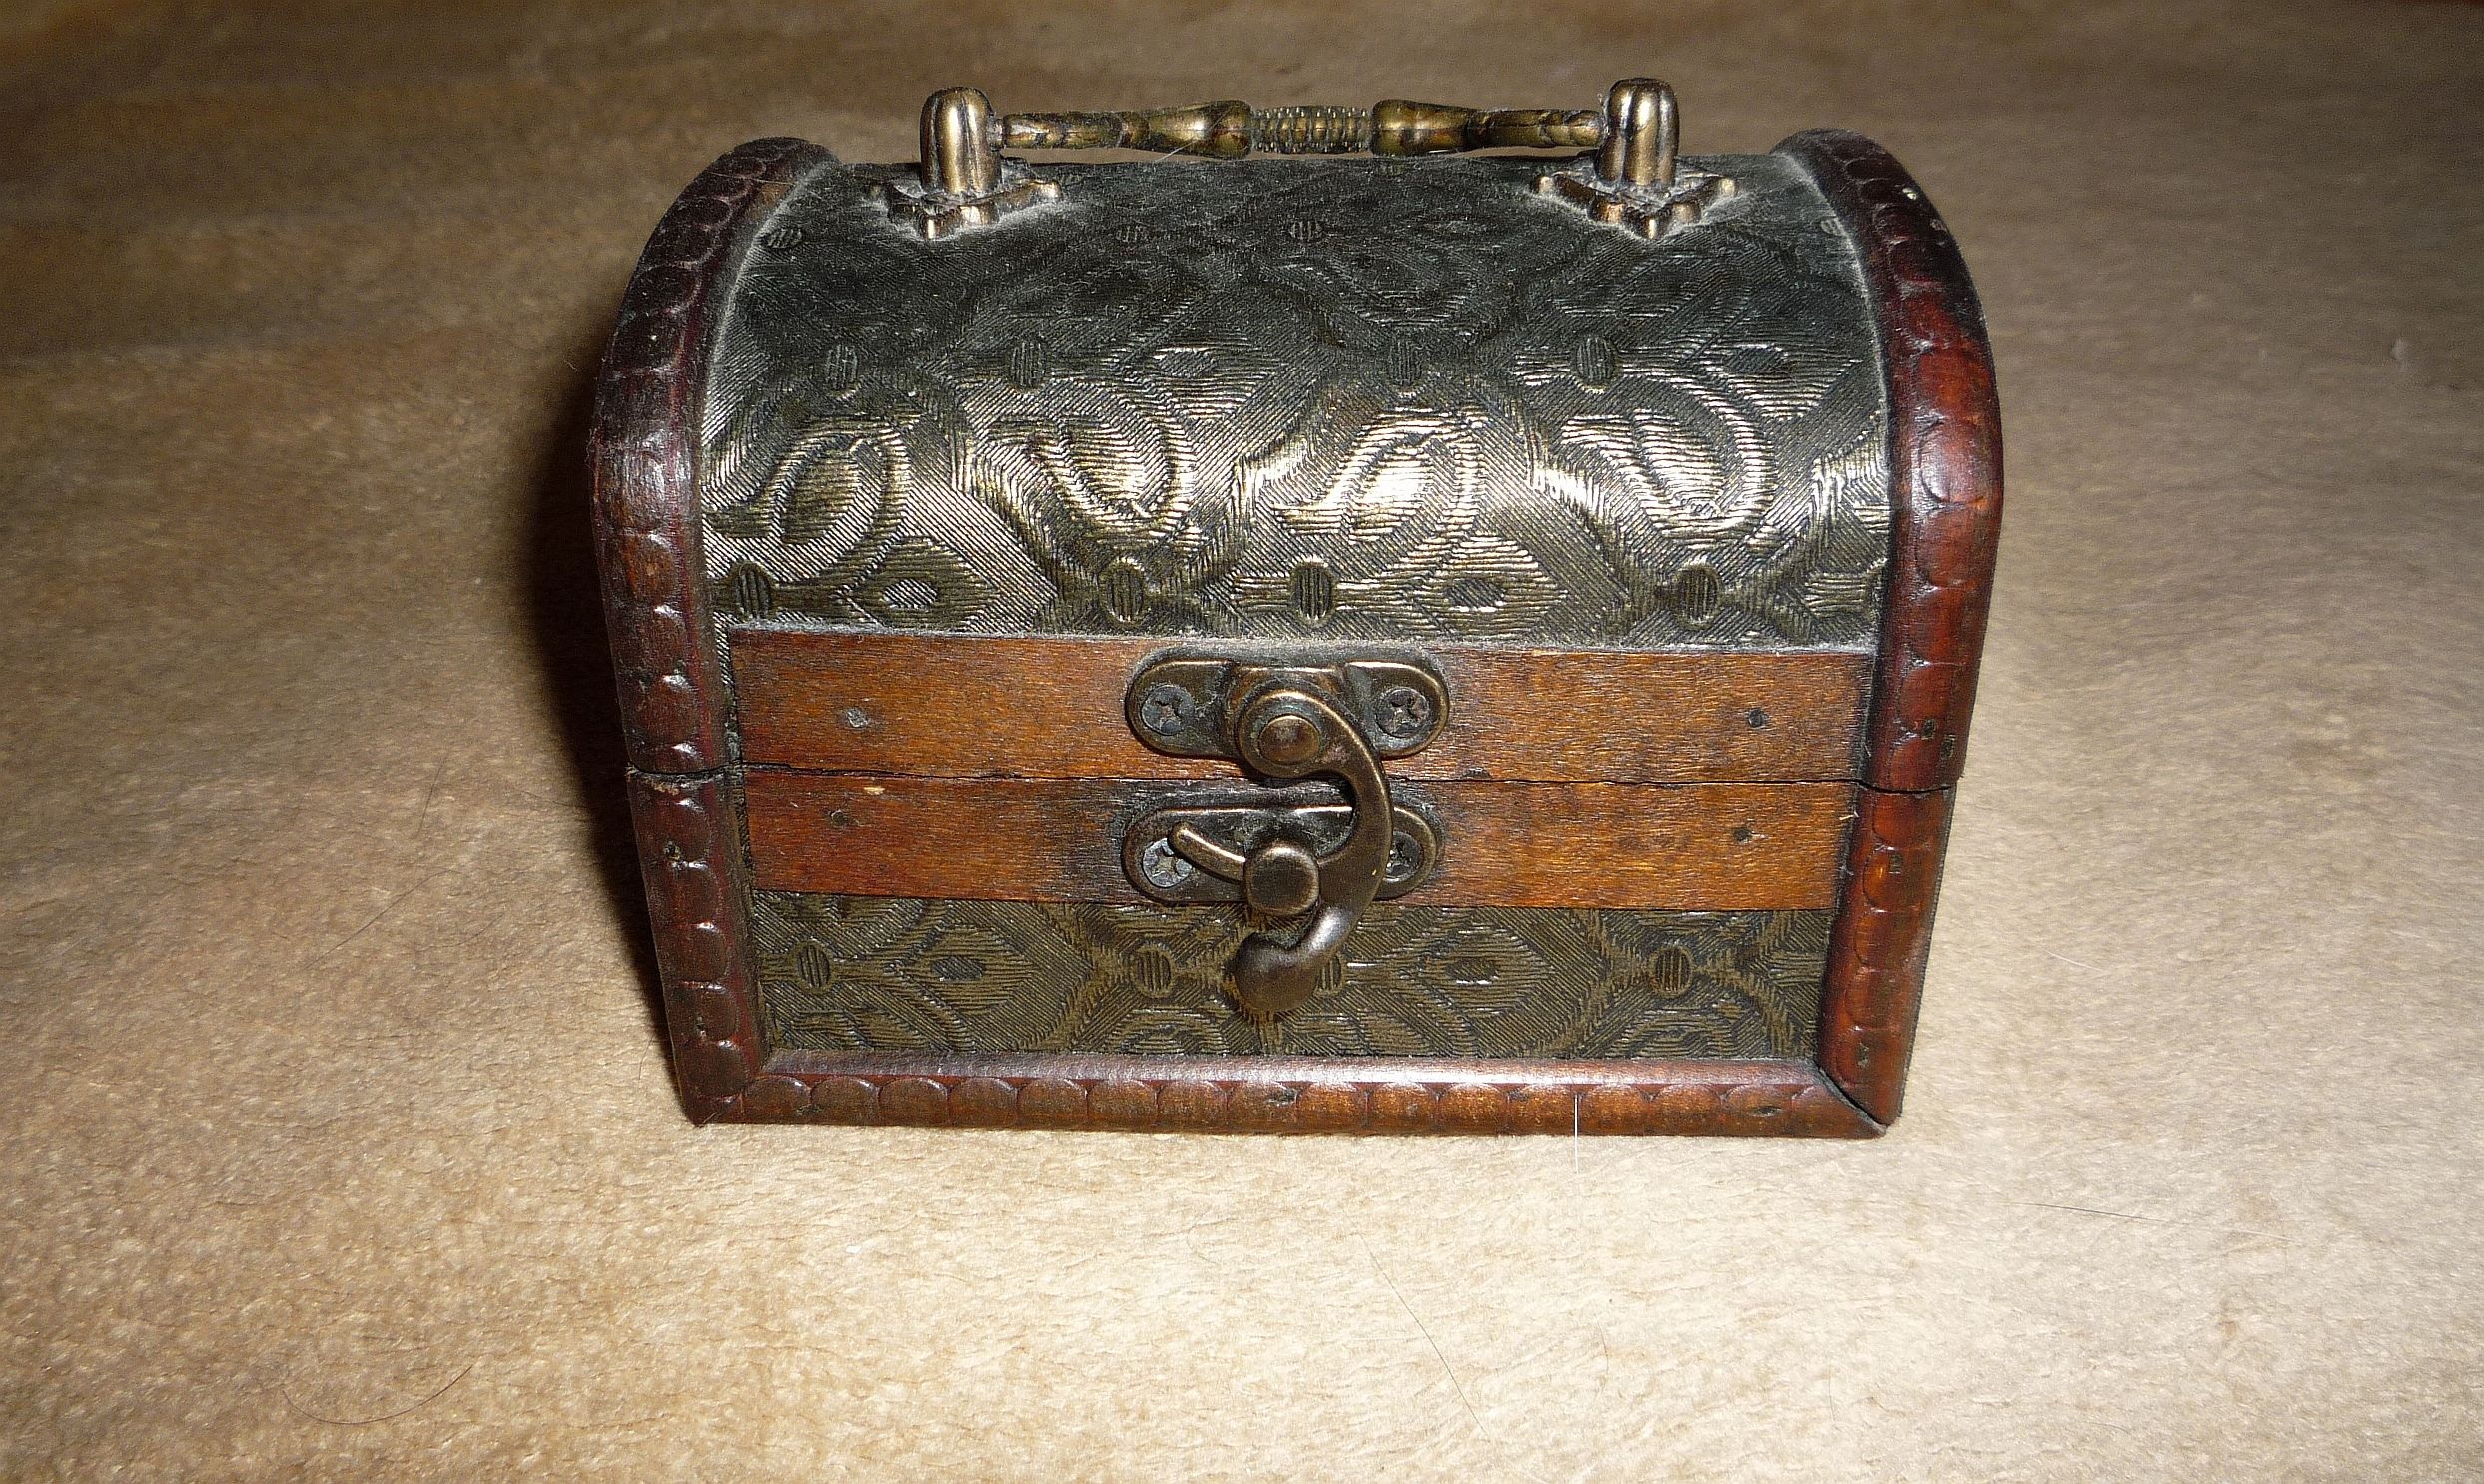
wood, leather, vintage, antique, retro, trunk, decoration, brown, box, object, furniture, chest, wooden, cassette, carving, treasure, aged, man made object